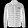
Label: Coat